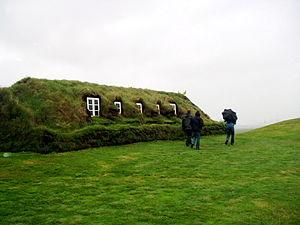
L'environnement en Islande est l'environnement du pays Islande, pays d'Europe.
L'architecture islandaise a été influencée par l'architecture scandinave ainsi que par le manque d'arbres originaires de l'île. Par conséquent, des maisons couvertes d'herbe ou de gazon furent développées.
L'Islande, en forme longue la république d'Islande, est un pays insulaire d'Europe du Nord situé dans l'océan Atlantique. Géographiquement plus proche du continent américain du fait de sa proximité avec le Groenland, le pays est rattaché culturellement et historiquement à l'Europe. Ayant pour capitale et pour plus grande ville Reykjavik, son régime politique est une république parlementaire.